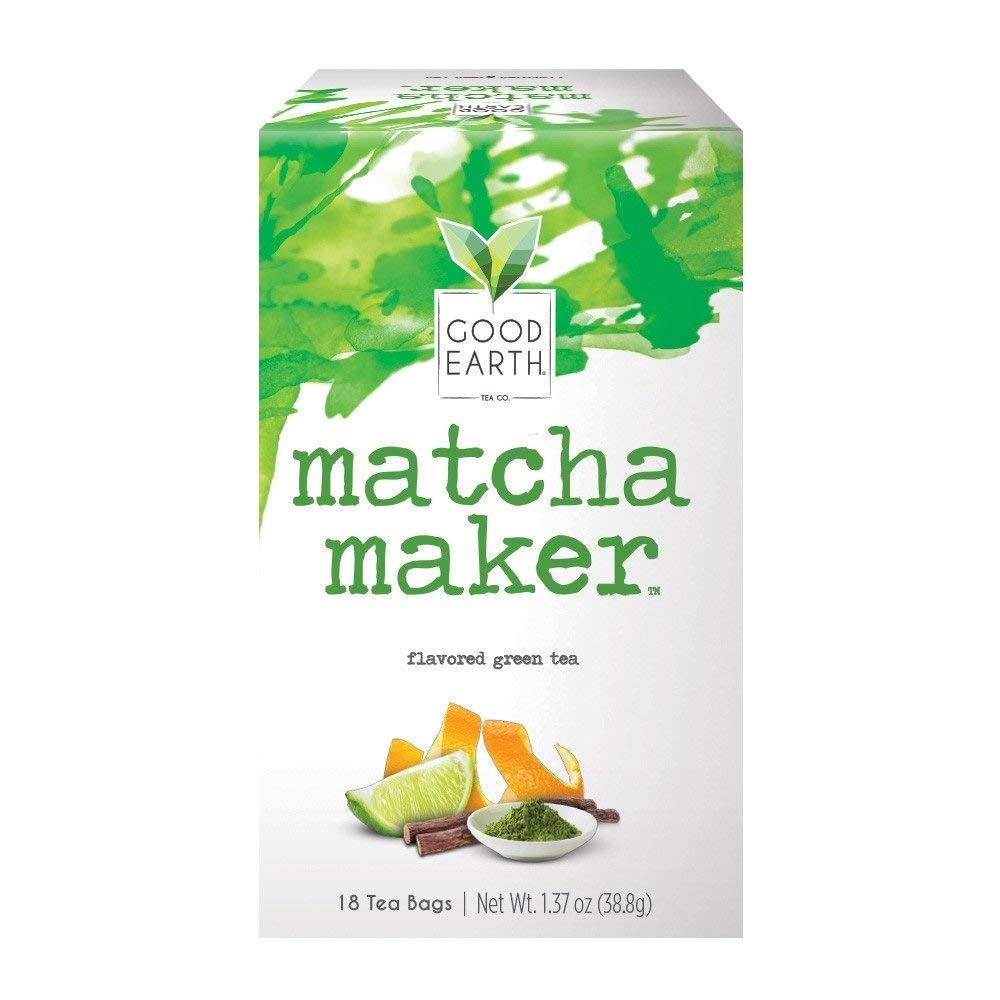
Item Name: Good Earth Green Tea, Sweet and Spicy, Matcha Maker, 18 Count, Pack of 6
Bullet Point 1: Green tea blended with the goodness of matcha and bright bursts of citrus flavors
Bullet Point 2: A delicious tea blend that is both healthy and great tasting
Bullet Point 3: Spiced with licorice root, orange peel, chamomile, orange oil, ginger root, and lime oil
Bullet Point 4: No artificial flavors, colors or preservatives
Value: 8.22
Unit: Ounce

Price: 8.36